Blazing Chrome

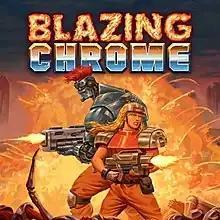

Blazing Chrome is a run and gun video game developed by JoyMasher and published by The Arcade Crew. The game was released on July 11, 2019 for Windows, Nintendo Switch, PlayStation 4, and Xbox One. The game is set in the post-apocalyptic future of 21XX, following a war that nearly kills off the human race. A robot army rules the world, and attempt to destroy the remnants of humanity. The game follows a resistance group who fights back against them. Players can control two different characters: Mavra, a human resistance soldier, and Doyle, a robot reprogrammed to fight for the resistance.